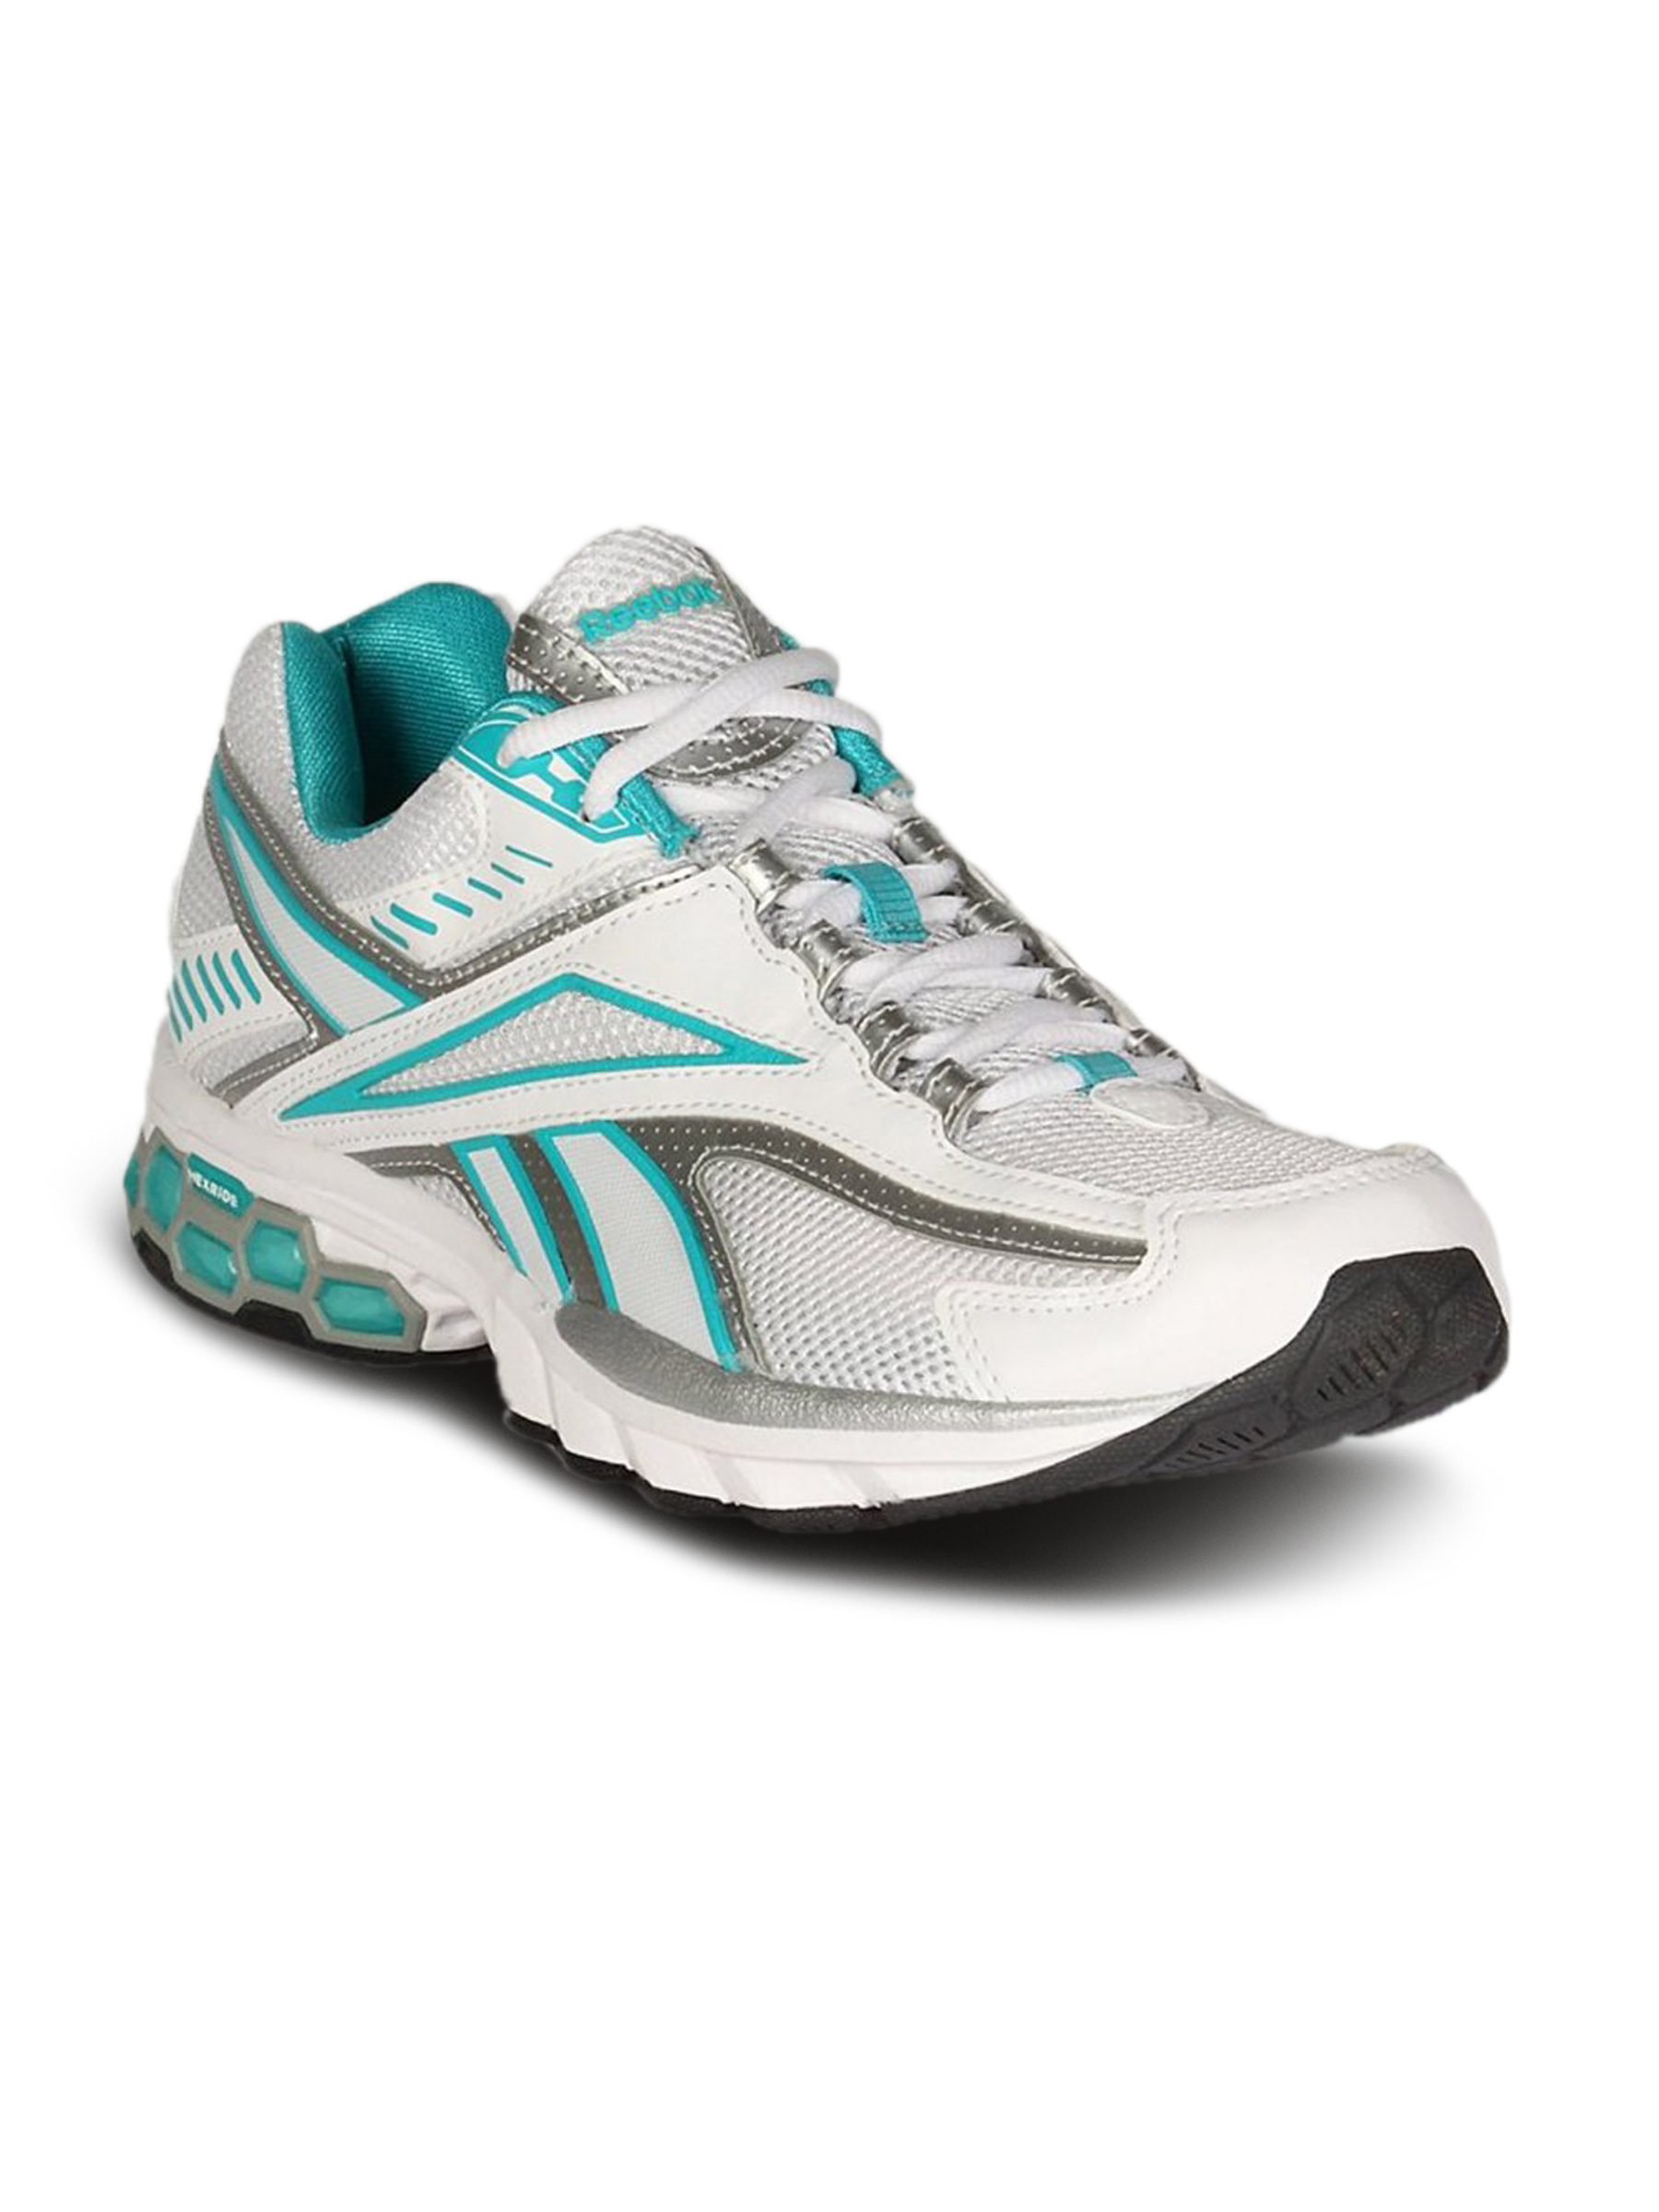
Reebok Men's Hexride Crussion White Shoe
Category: Footwear / Shoes / Sports Shoes
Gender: Men
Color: White
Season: Summer 2011
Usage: Sports